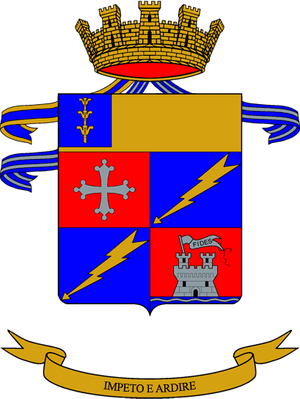
La liste des régiments de l'armée de terre italienne